Süd-Afrikanischer Volkskalender

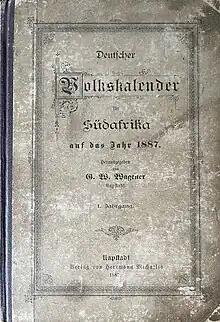
Front cover of Süd Afrikanischer Volks Kalender 1887

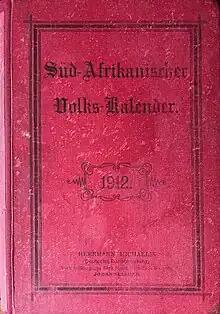
Front cover of Süd Afrikanischer Volks Kalender 1912

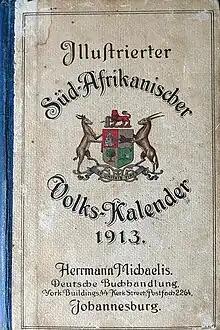
Front cover of Süd Afrikanischer Volks Kalender 1913

Possible reasons for the discontinuation of the almanac include the death of Hermann Michaelis (died by cyanide poisoning on 18.11.1913) and the outbreak of World War I in 1914.